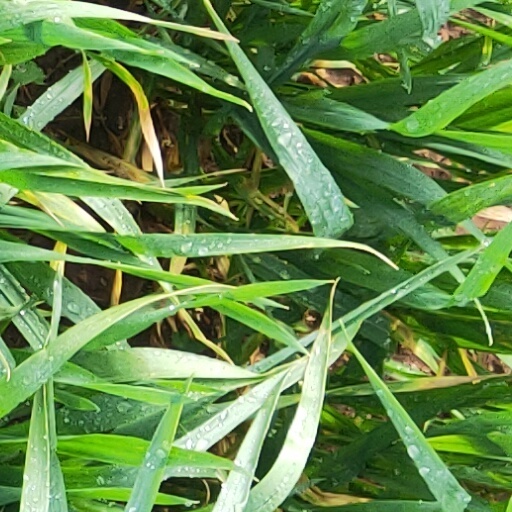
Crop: wheat